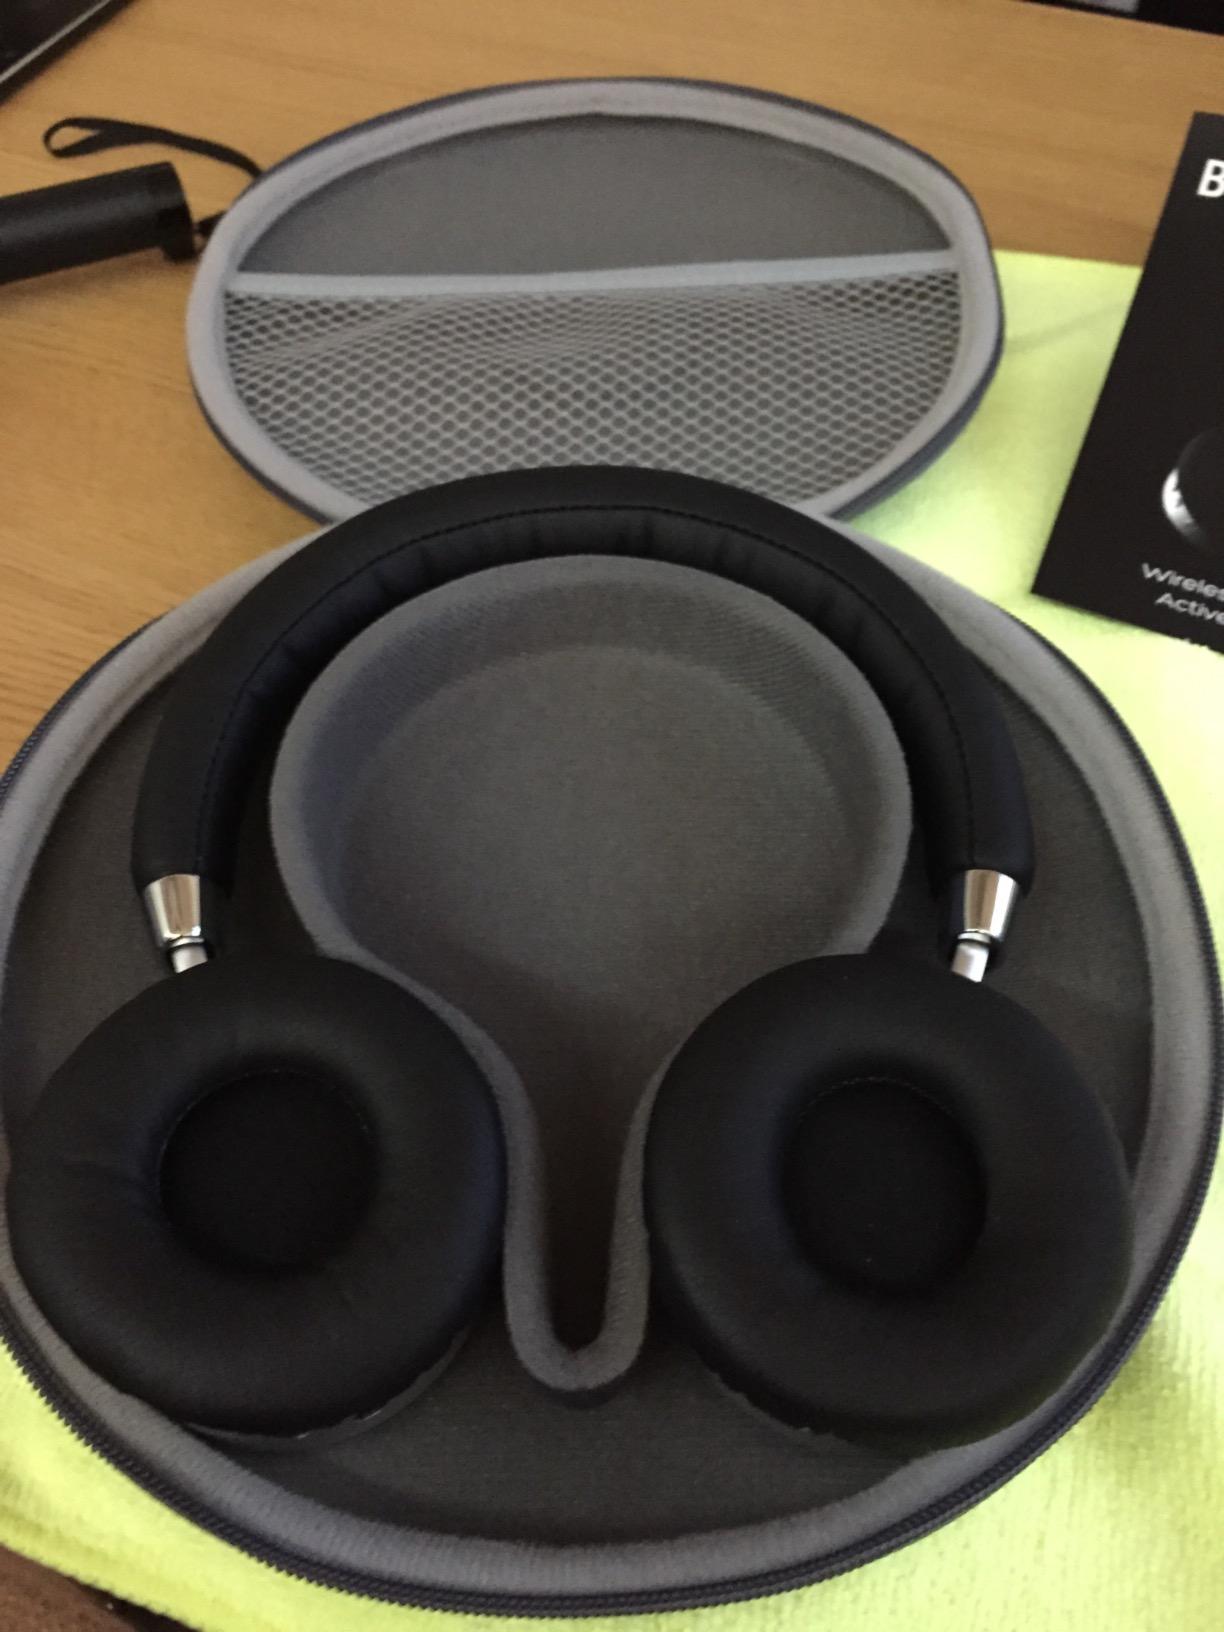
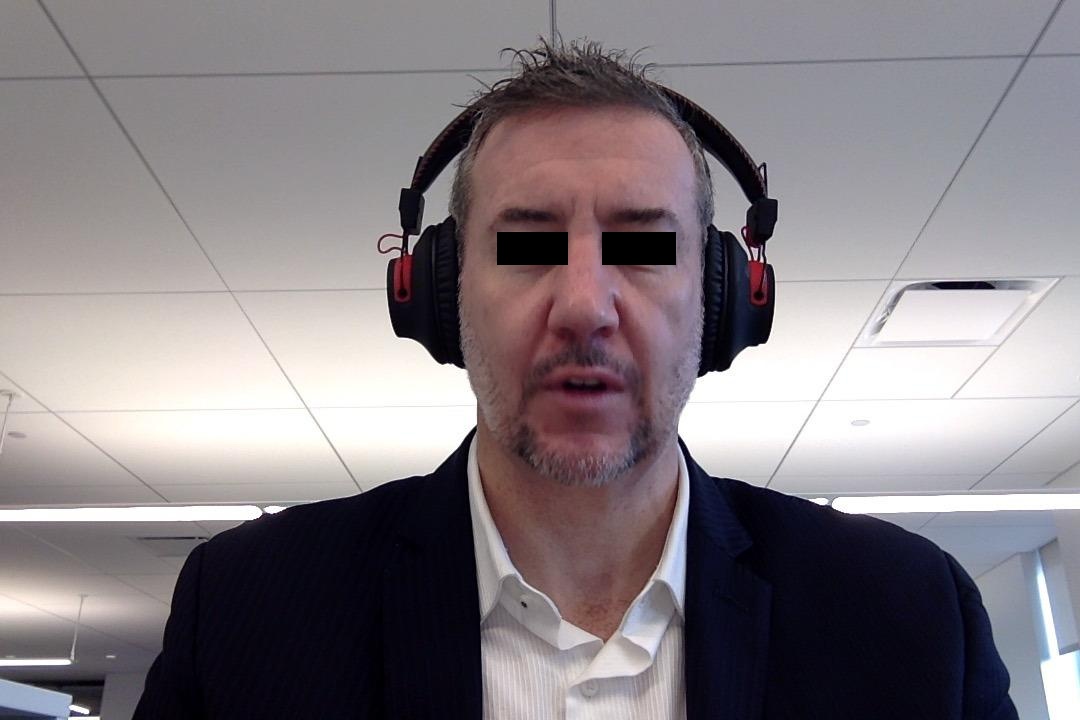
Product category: headphones
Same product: no